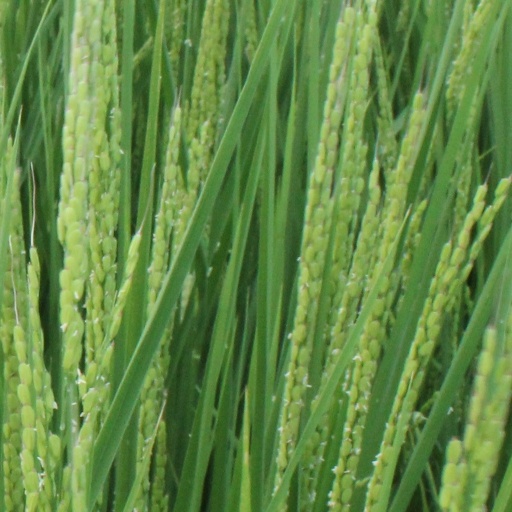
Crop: rice